Natural disturbance regime of the Sagebrush Sea of the Great Basin

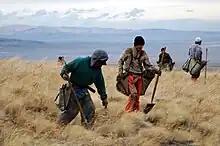
Sagebrush Restoration

Sagebrush steppe ecosystems occur in Nevada and parts of Utah, Oregon, Idaho, and California. Its western edge is defined by the Sierra Nevada and the Cascade Range, and its eastern edge is the Wasatch Mountains. The northern boundary is the Snake river, and its southern boundary is defined by the Mojave Desert in California.